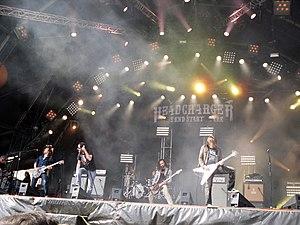
Les Caennais du groupe Headcharger sur la Mainstage 02 du Hellfest en 2011
Headcharger est un groupe de heavy metal français, originaire des alentours de Caen. Formé en 2004, le groupe comprend actuellement Sébastien Pierre, David Rocha, Antony Josse, Romain Neveu et Rudy Lecocq. La musique d'Headcharger peut se définir comme un mélange de metalcore, de heavy metal traditionnel et de stoner rock.